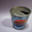
Label: can